Scene statistics

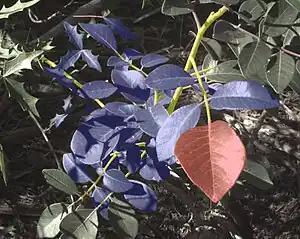
Image generated from a database of segmented leaves that simultaneously registers natural images (scene information) with the exact locations of leaf boundaries (information about the physical environment). Such a database can be used to study across-domain statistics.

Geisler (2008) distinguishes between four kinds of domains: (1) Physical environments, (2) Images/Scenes, (3) Neural responses, and (4) Behavior.